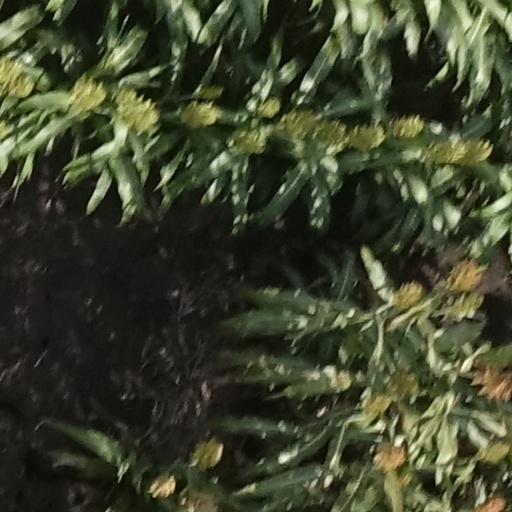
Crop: sorghum